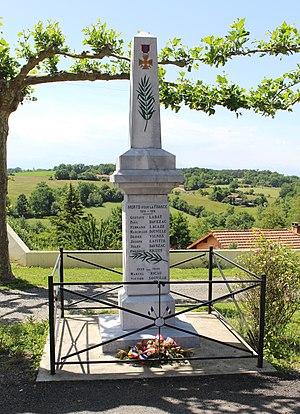
Monument aux morts de Sénac (Hautes-Pyrénées)
Sénac est une commune française située dans le département des Hautes-Pyrénées, en région Occitanie.